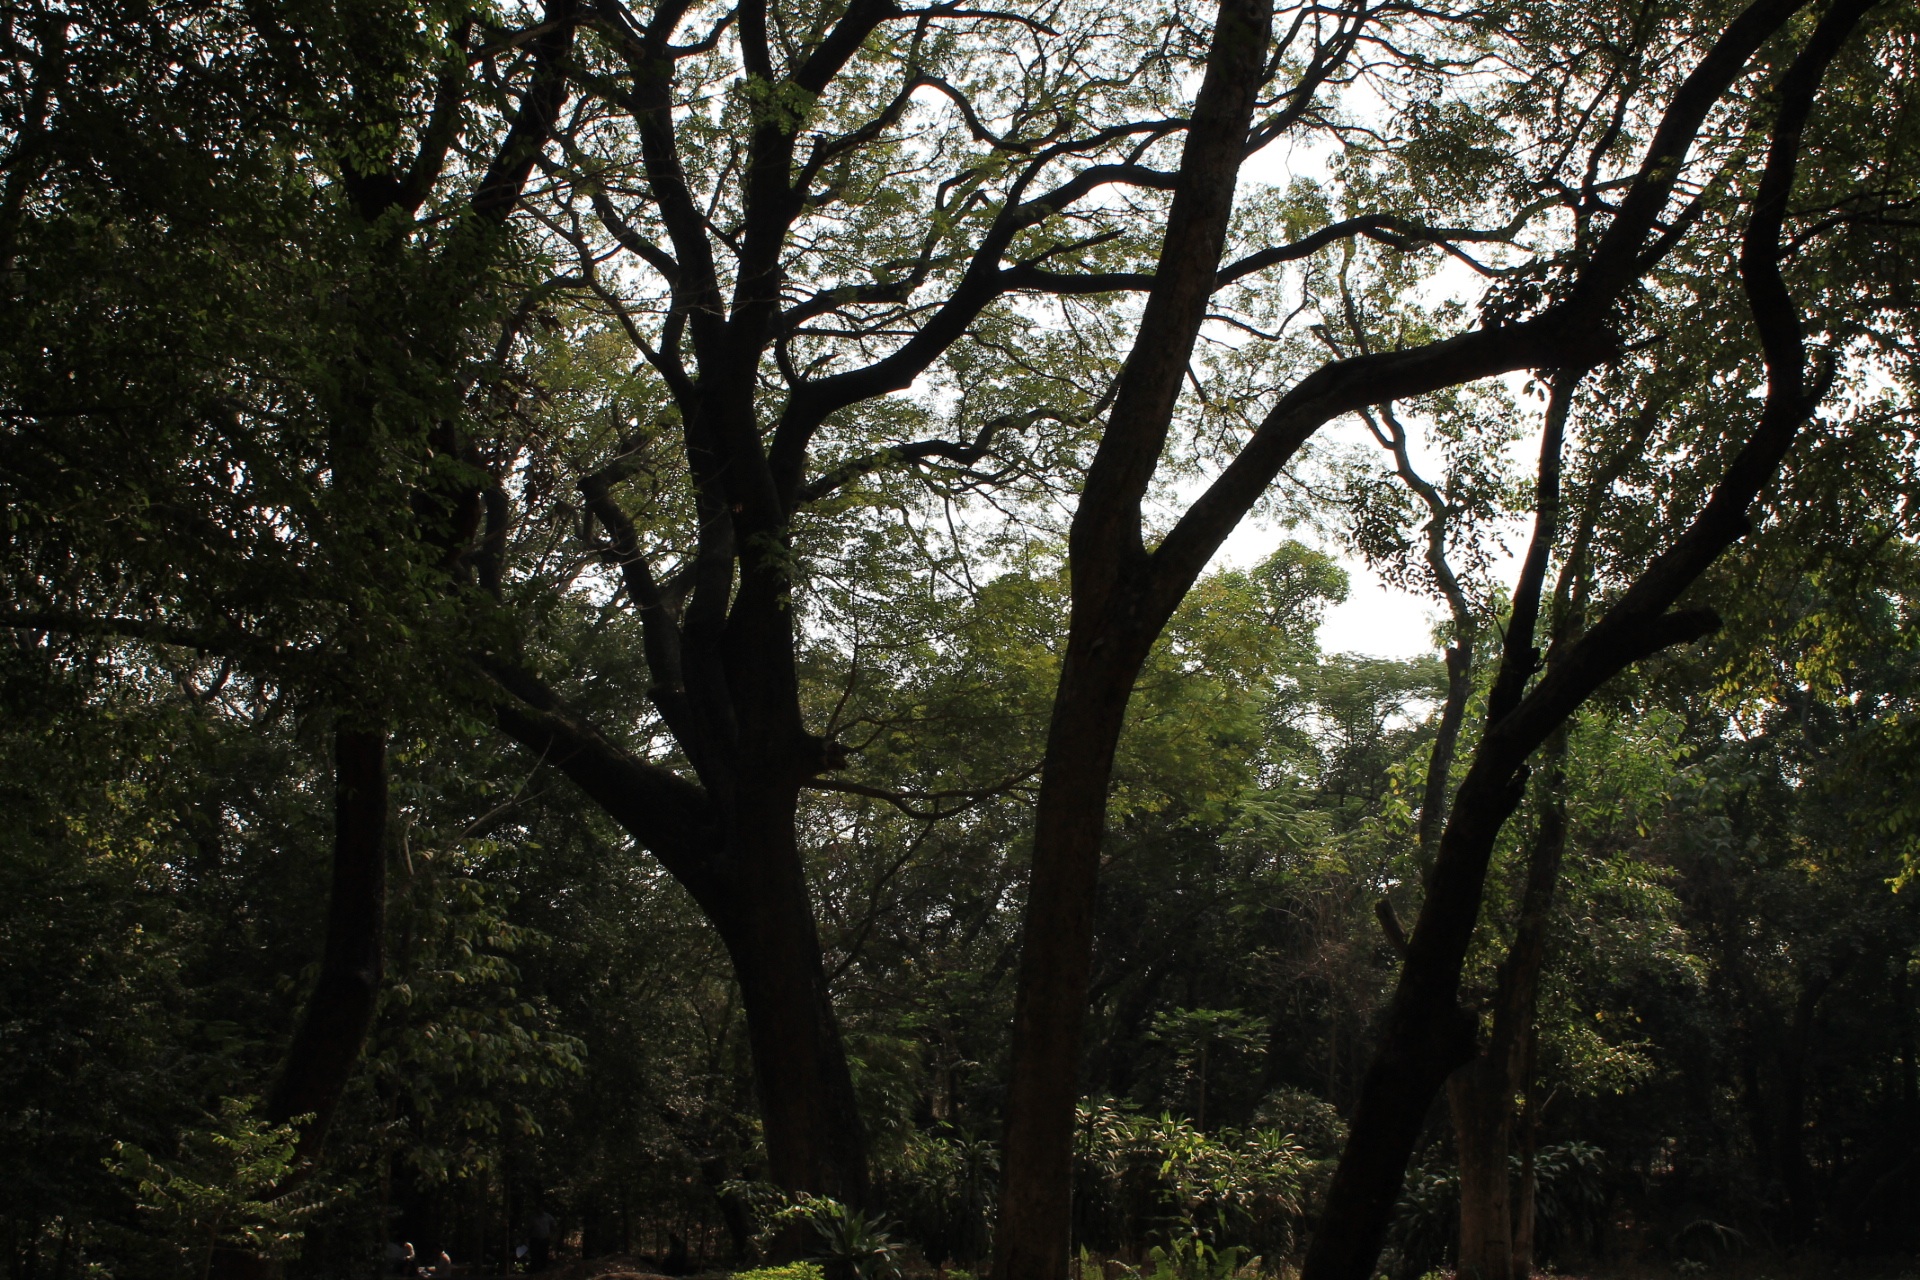
tree, nature, forest, branch, plant, sunlight, leaf, flower, green, autumn, park, botany, flora, woodland, habitat, ecosystem, natural environment, woody plant